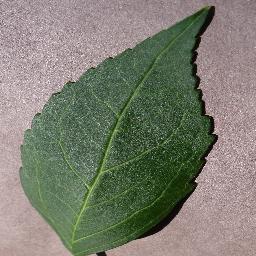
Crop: cherry
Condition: (including_sour)_healthy